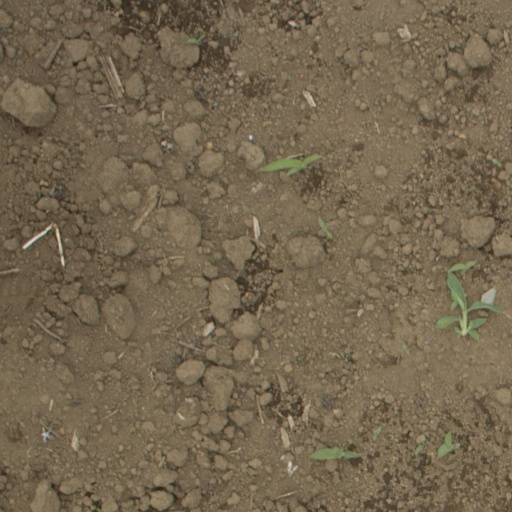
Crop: Jerusalem artichoke